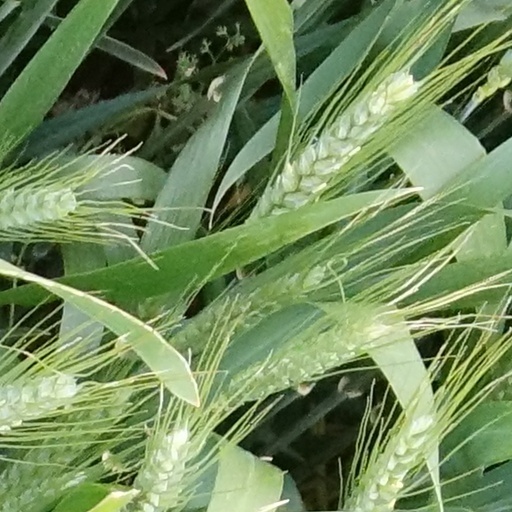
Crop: wheat